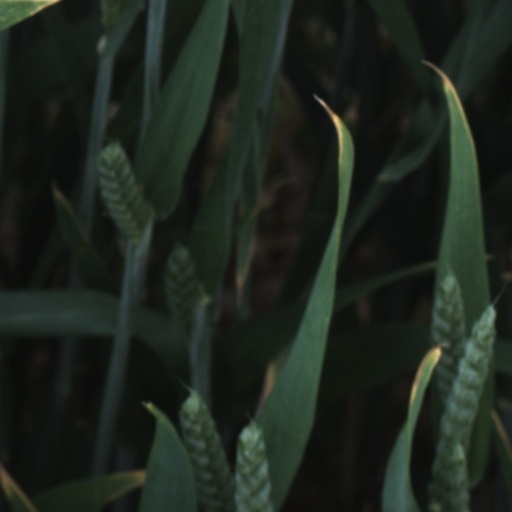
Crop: wheat